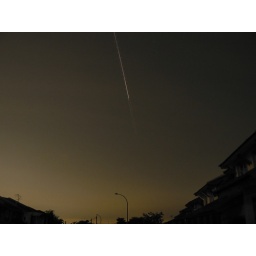
Air Plane leaving red &amp;amp; blue trail in the pitch black sky